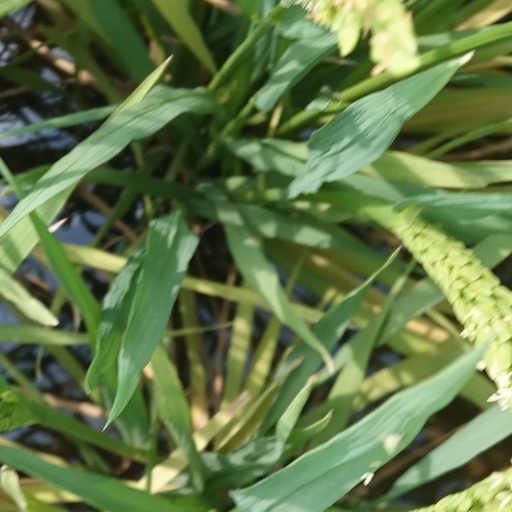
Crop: rice